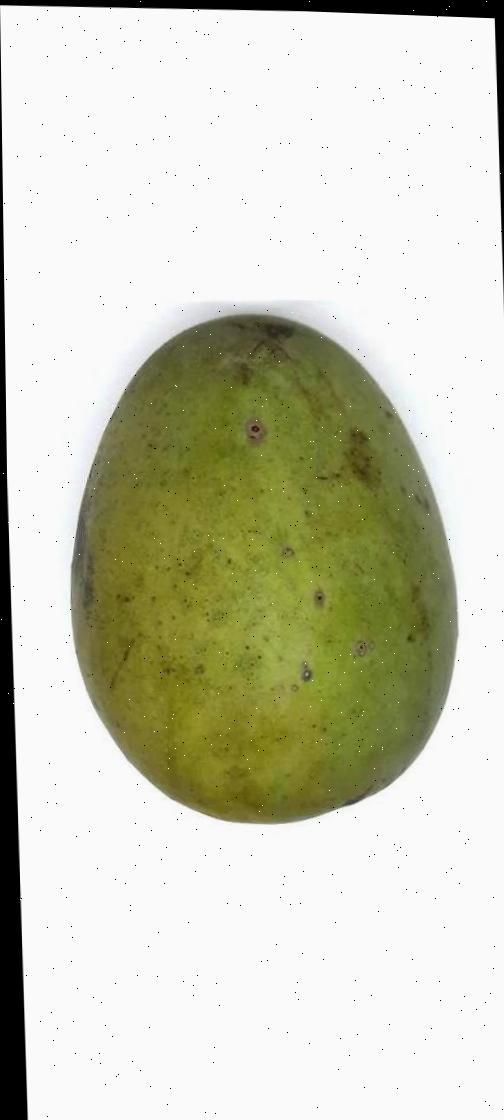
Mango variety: Himsagor